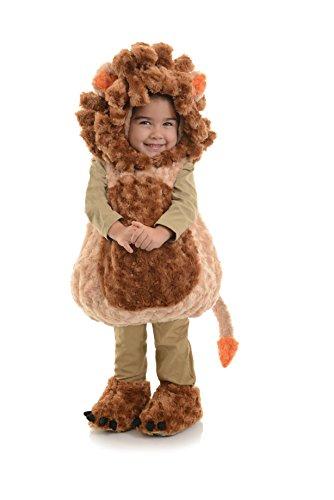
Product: Underwraps Toddler's Lion Belly Babies Costume
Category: Clothing, Shoes & Jewelry | Costumes & Accessories | Kids & Baby | Baby | Baby Boys
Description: Underwraps brings you the most adorable Lion costume for Halloween, parties, dress-up and even fun photo shoots.
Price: $47.00